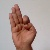
The image shows a hand gesture representing the letter 'F' in Indian Sign Language.